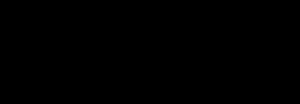
En mathématiques, un carré magique d’ordre n est composé de n² entiers strictement positifs, écrits sous la forme d’un tableau carré. Ces nombres sont disposés de sorte que leurs sommes sur chaque rangée, sur chaque colonne et sur chaque diagonale principale soient égales. On nomme alors constante magique la valeur de ces sommes.